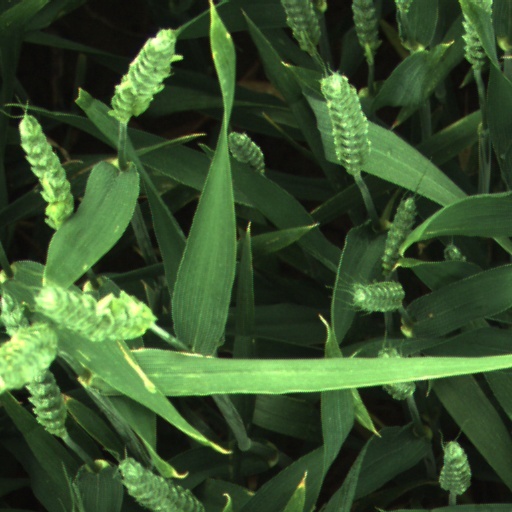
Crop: wheat